Kjøllefjord Church

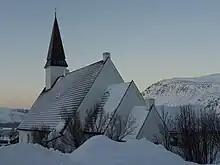
View of the church

Kjøllefjord Church is a parish church of the Church of Norway in Lebesby Municipality in Finnmark county, Norway. It is located in the village of Kjøllefjord. It is one of the churches in the Lebesby parish which is part of the Hammerfest prosti (deanery) in the Diocese of Nord-Hålogaland. The white, stone church was built in a long church style in 1951 using plans drawn up by the architect Finn Bryn (1890-1975). The church seats about 300 people.